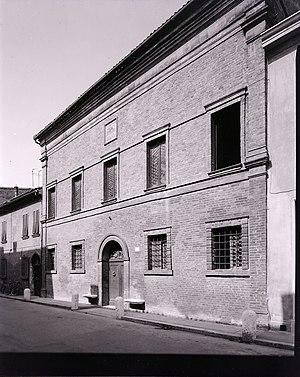
La casa di Ludovico Ariosto est un édifice situé dans l'addizione Erculea à Ferrare en Émilie-Romagne.